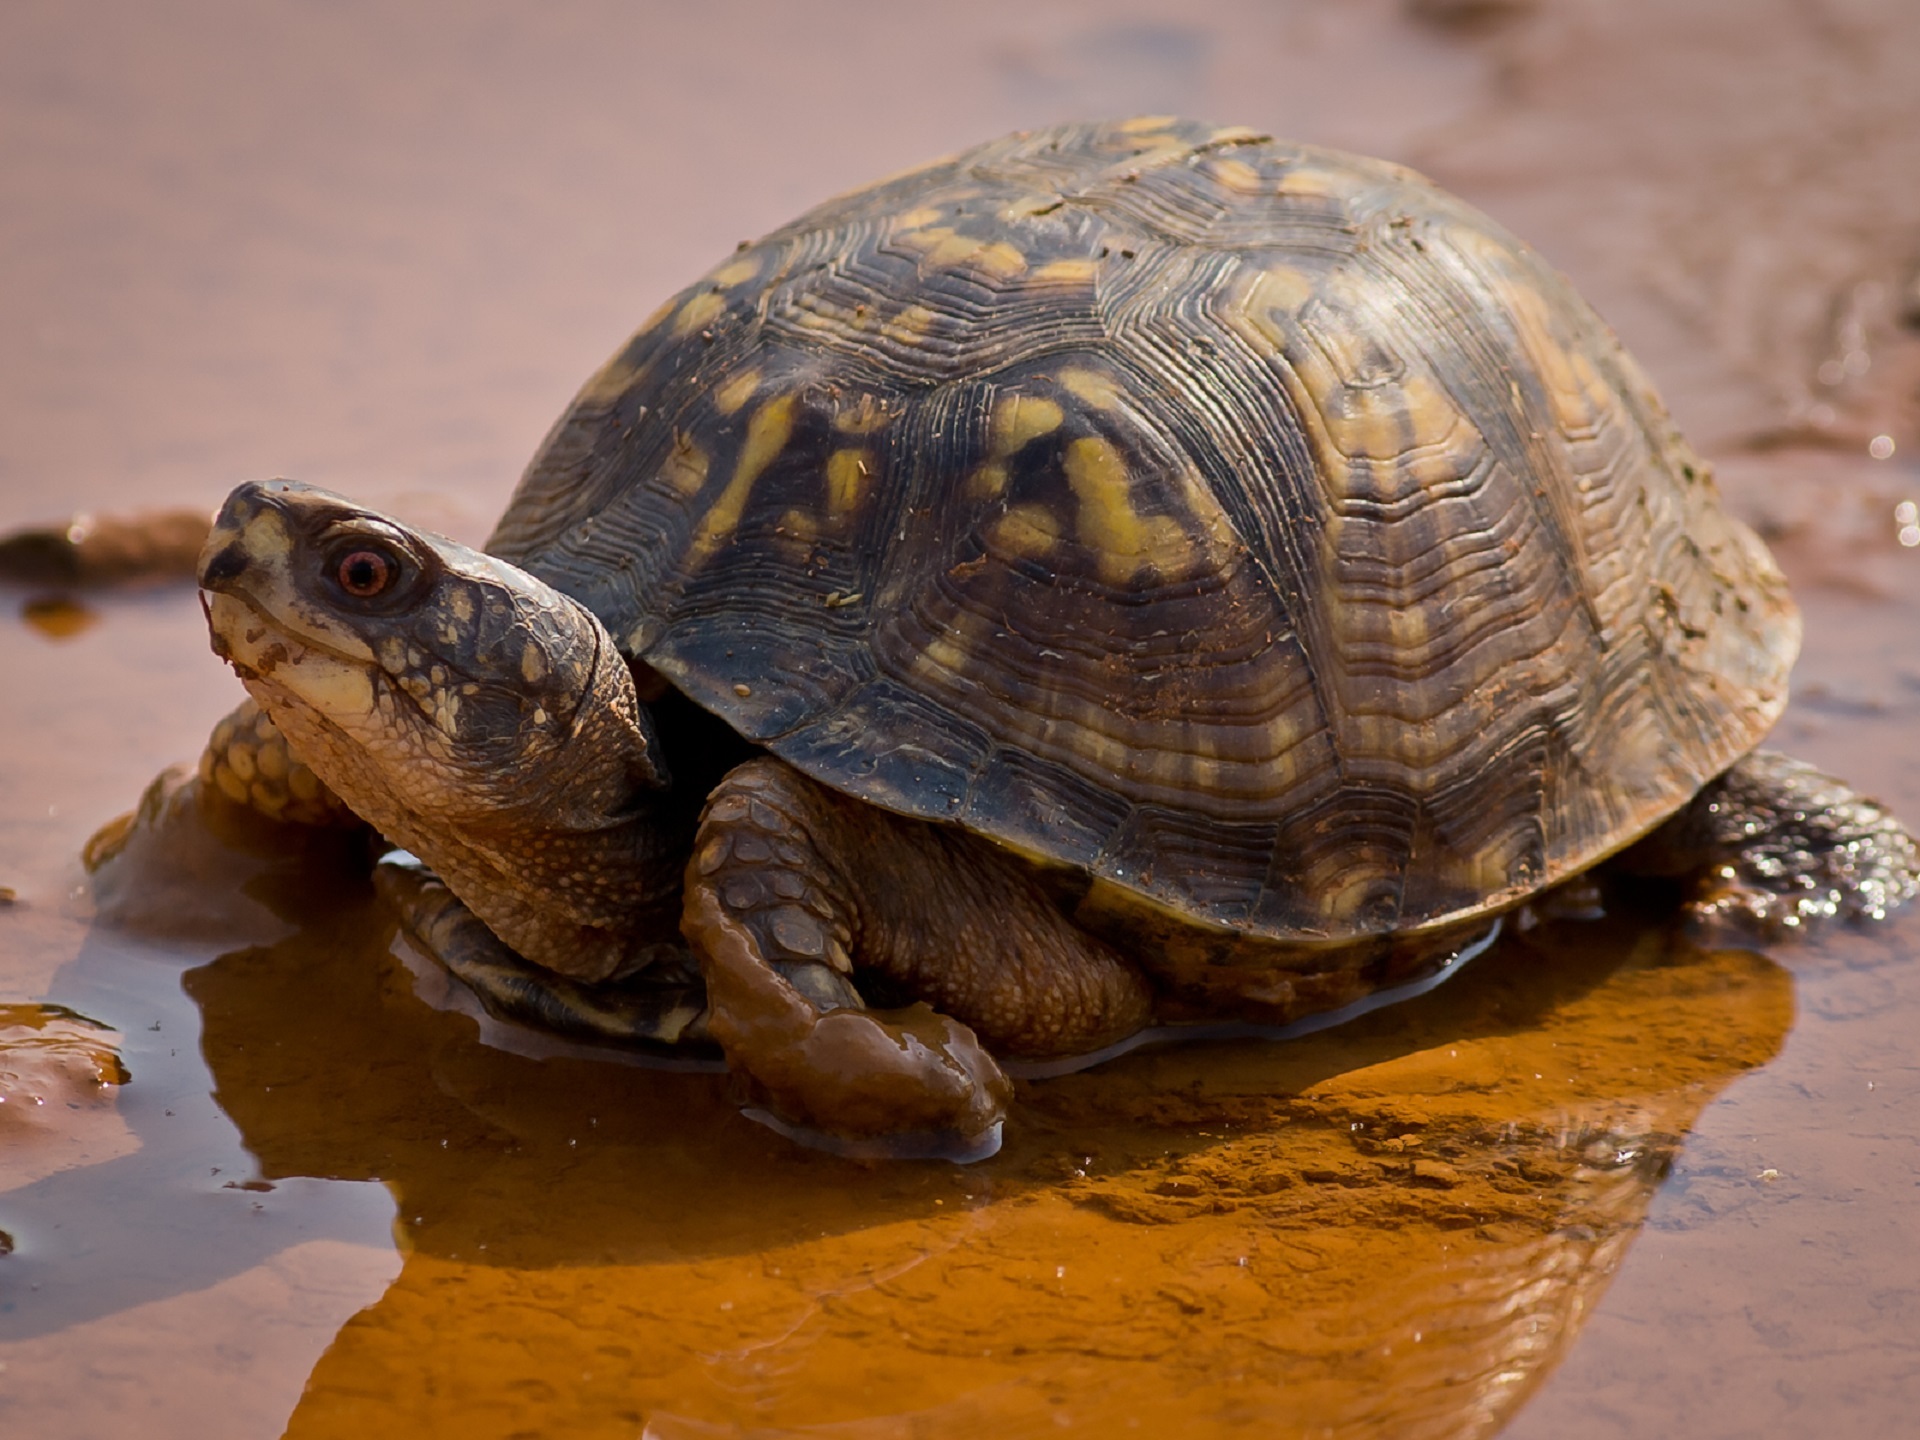
nature, walking, animal, wildlife, pattern, green, box, turtle, reptile, fauna, shell, tortoise, vertebrate, eastern, box turtle, slow, loggerhead, emydidae